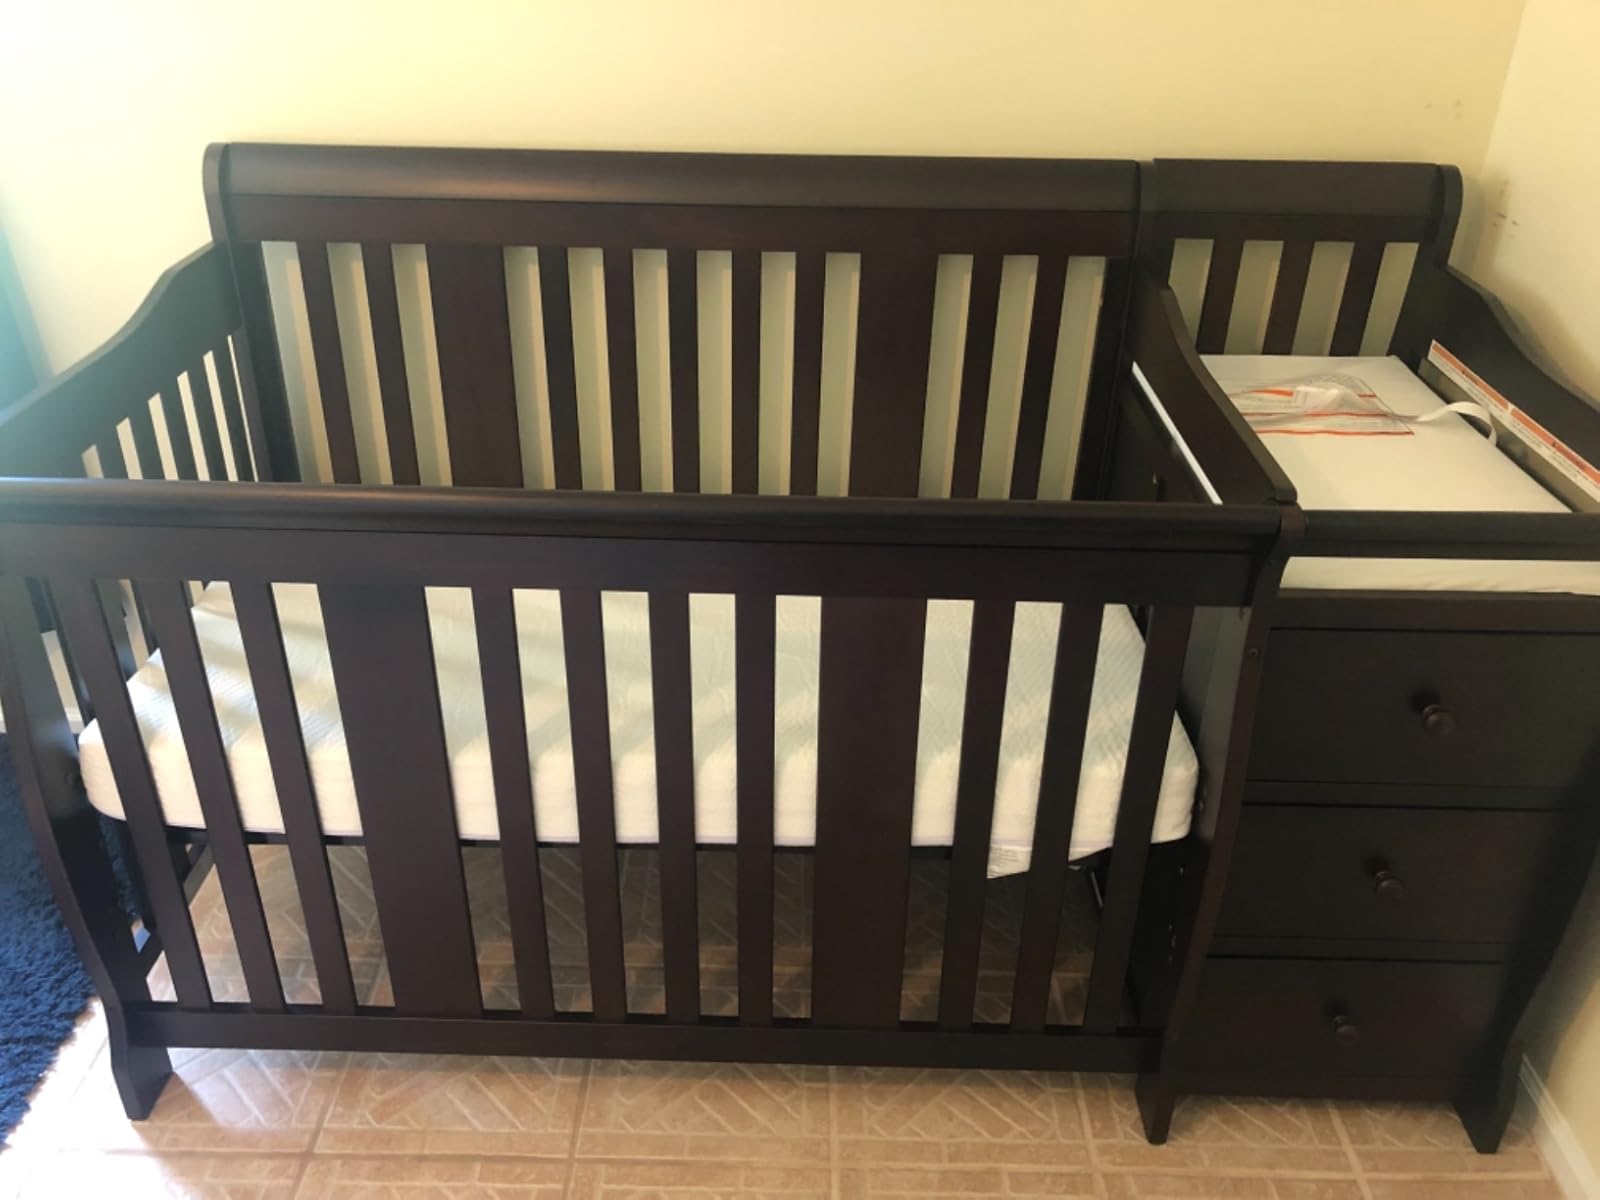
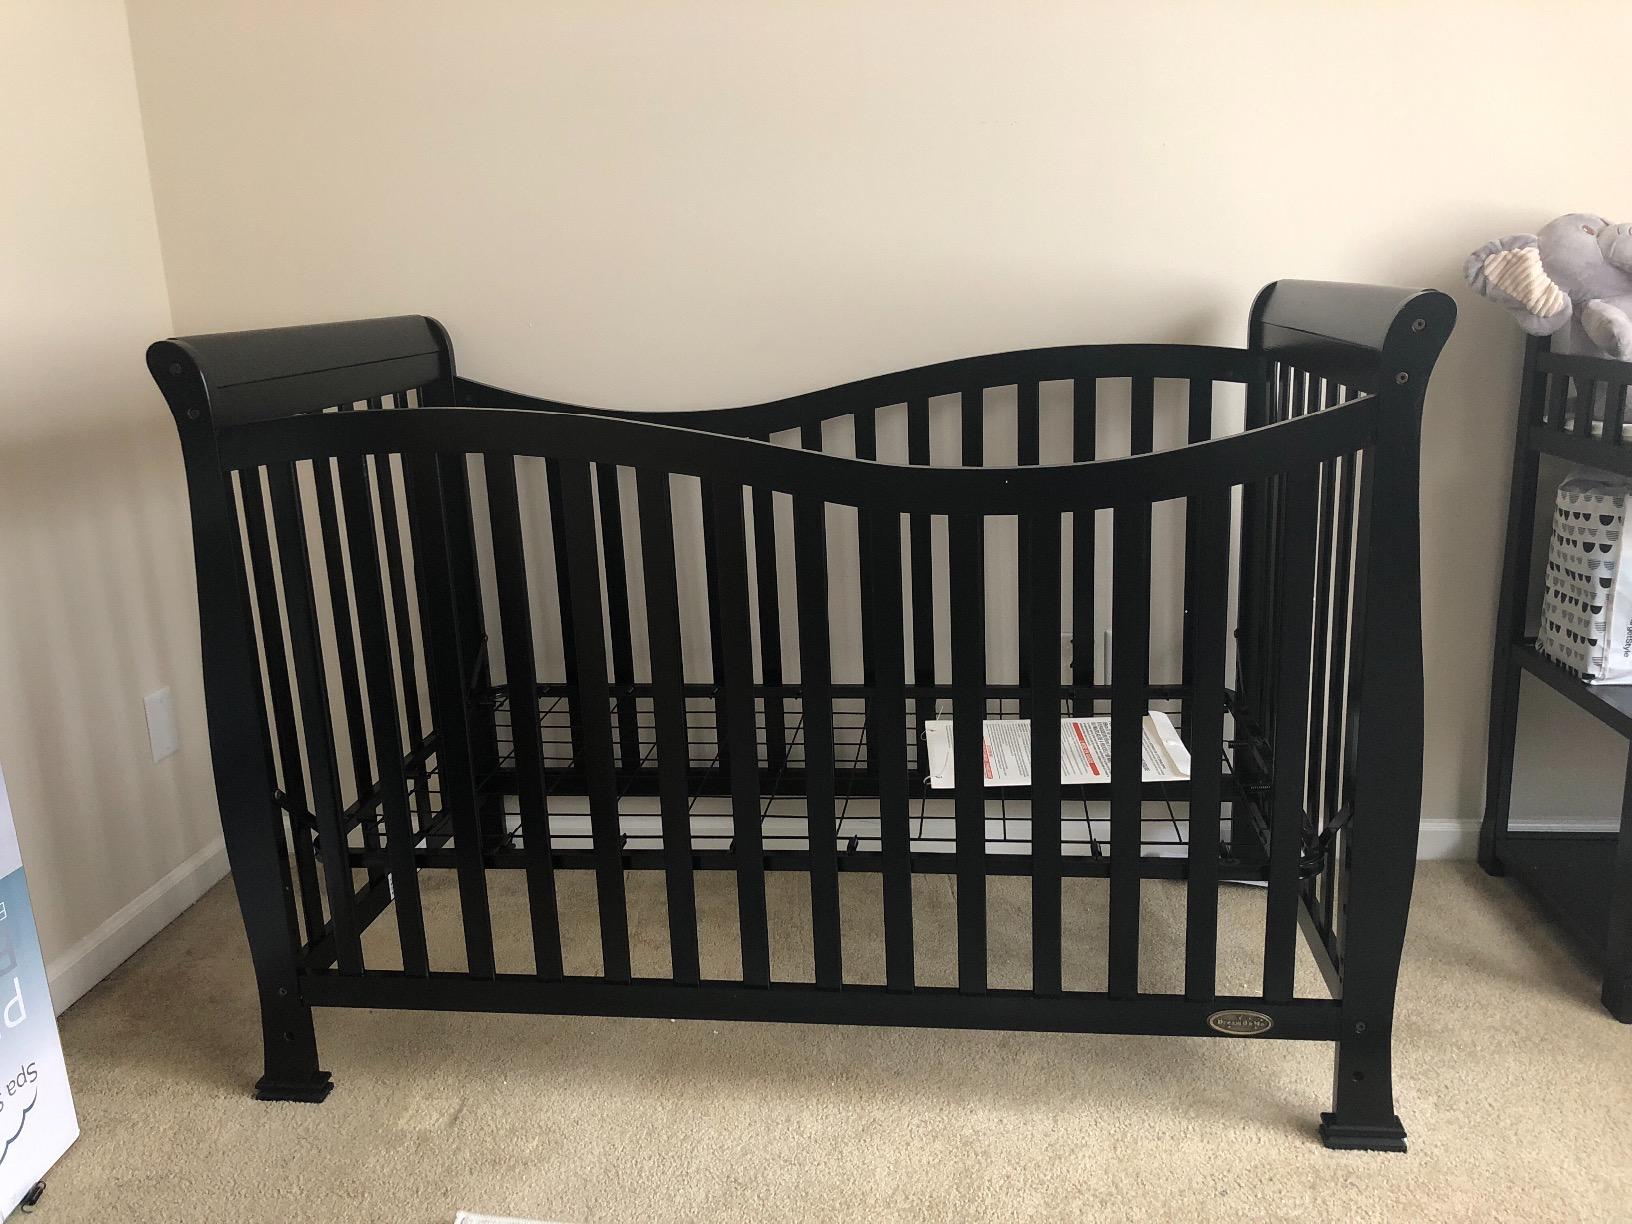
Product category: products_crib
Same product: no